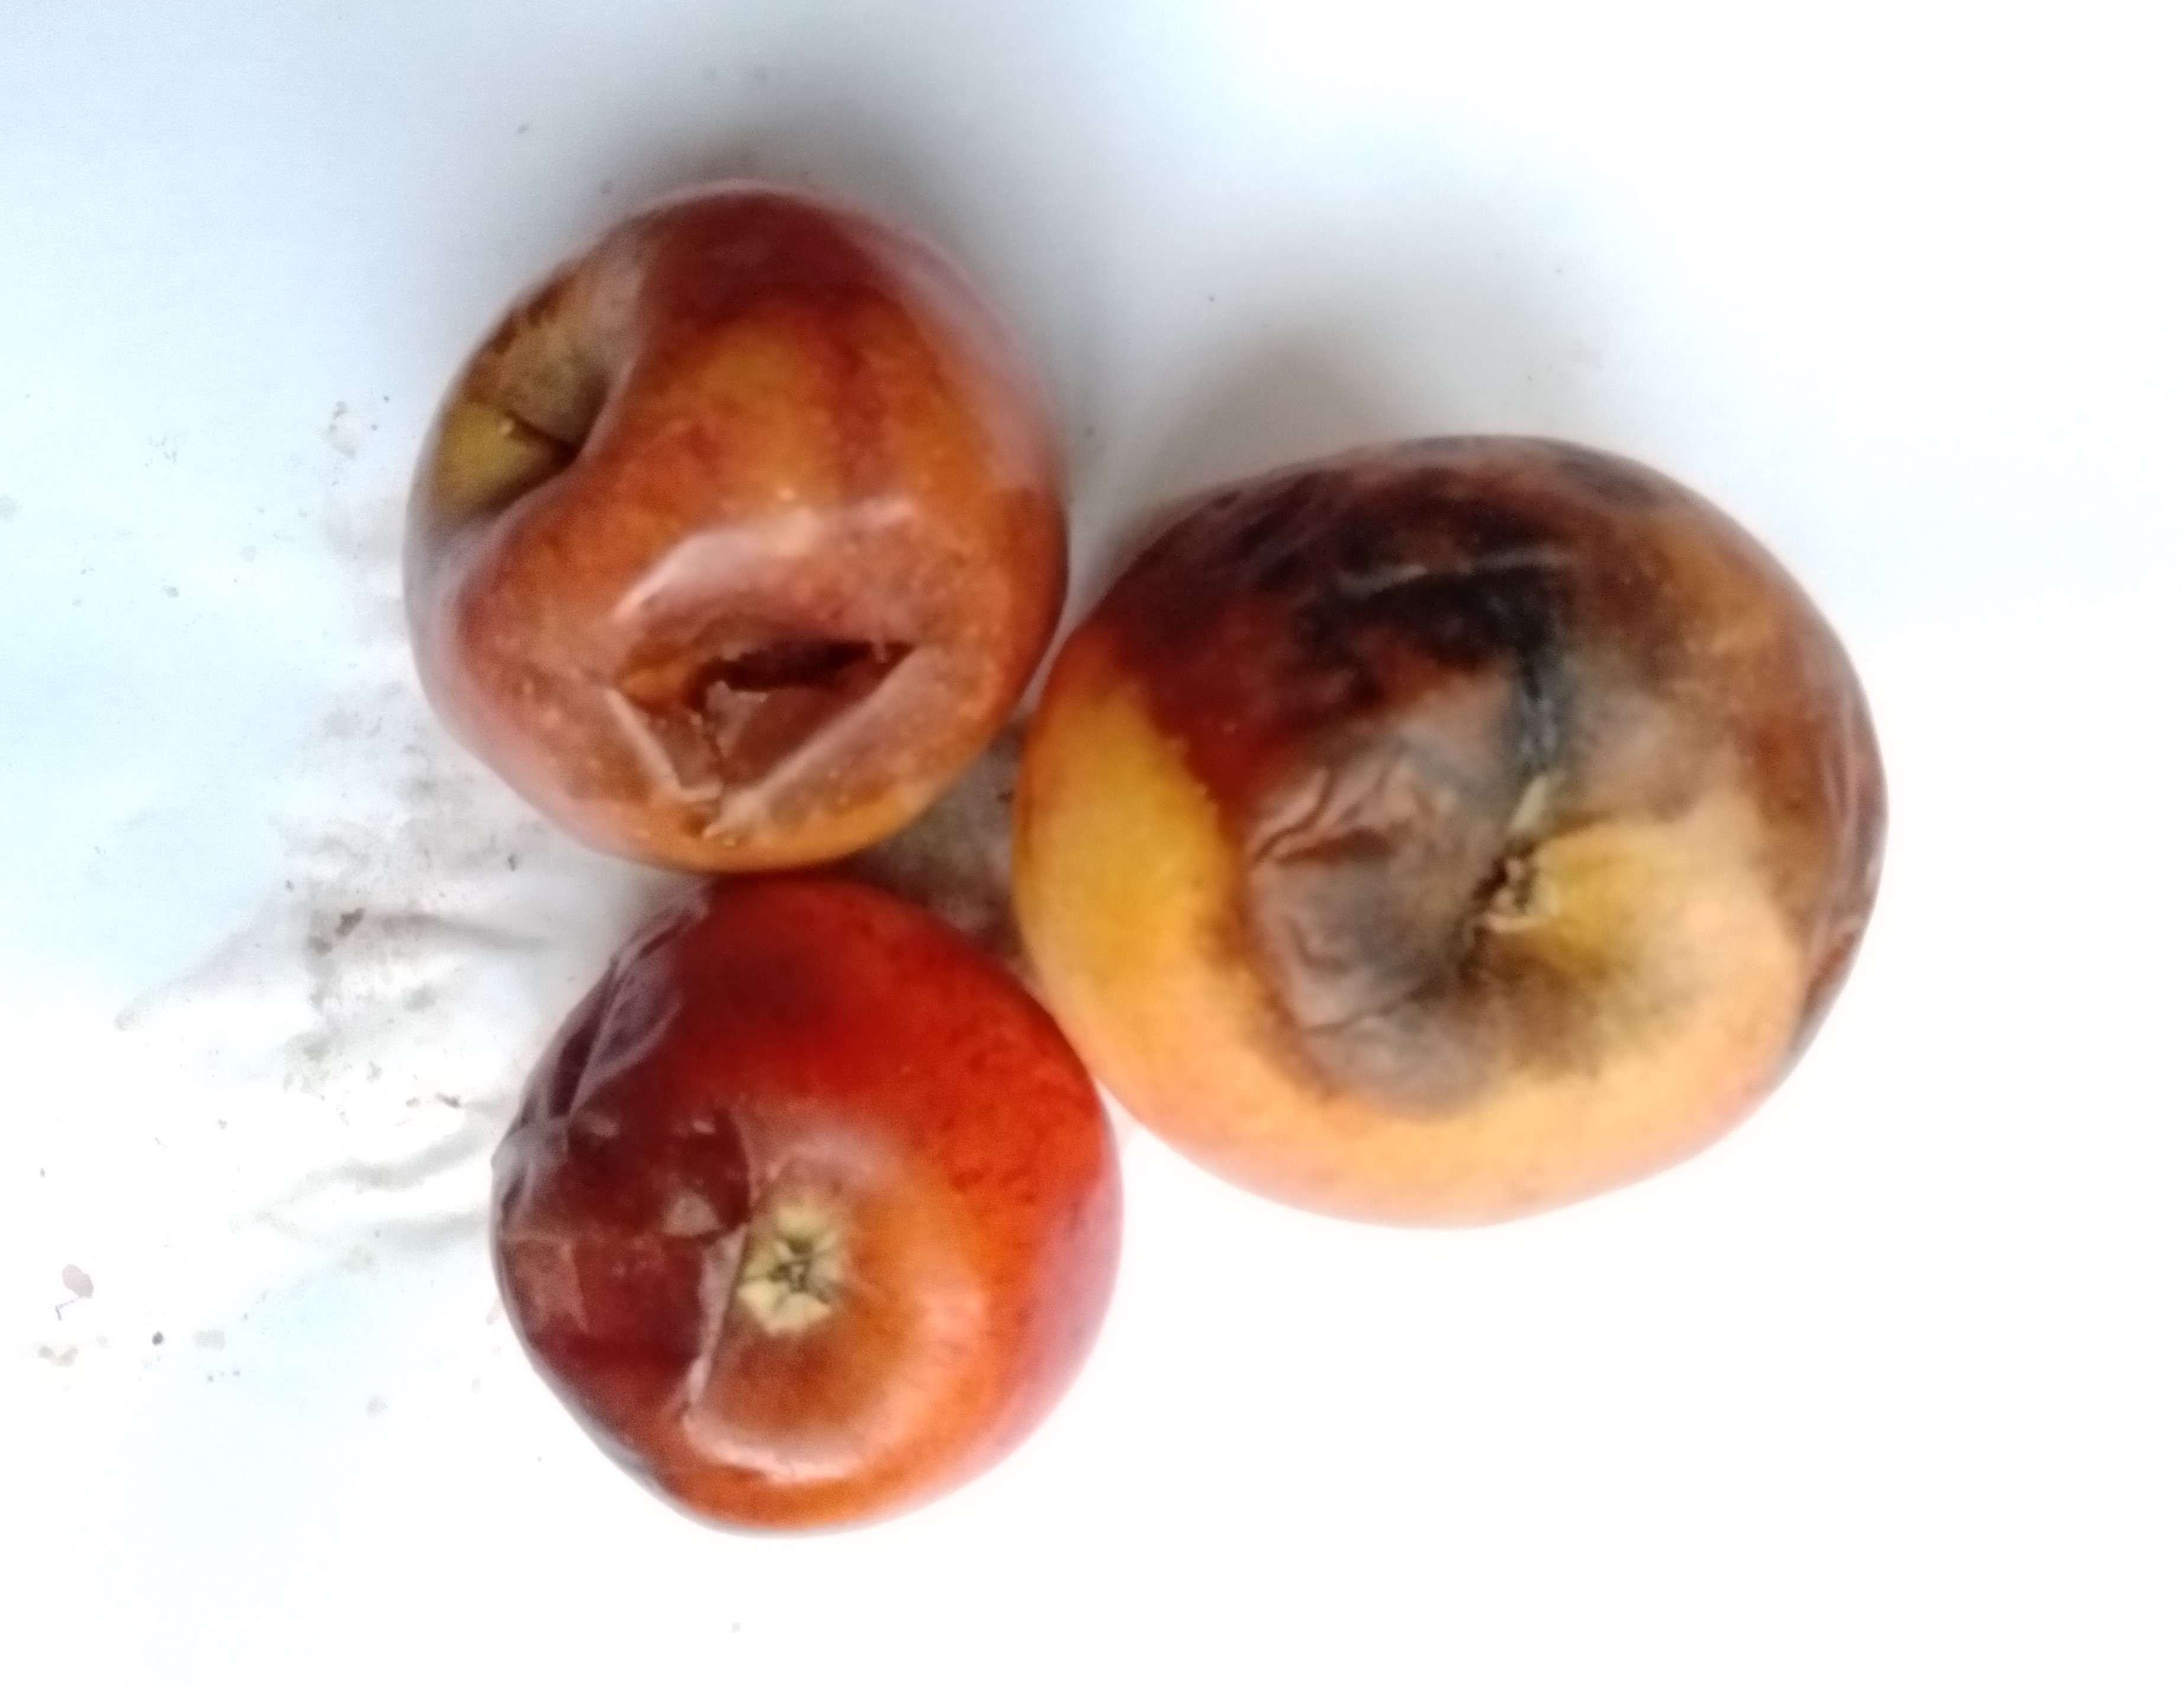
Fruit: apple
Condition: rotten